Nationalarenan

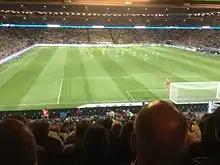
Sweden vs Republic of Ireland, 22 March 2013

A new record for Swedish bandy was set at the 2013 Swedish Bandy Championship Final, when Hammarby IF defeated Sandvikens AIK ahead of an audience of 38,474 persons under the closed roof.